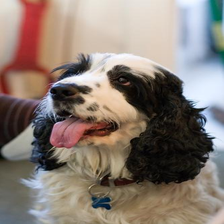
Species: dog
Breed: english cocker spaniel